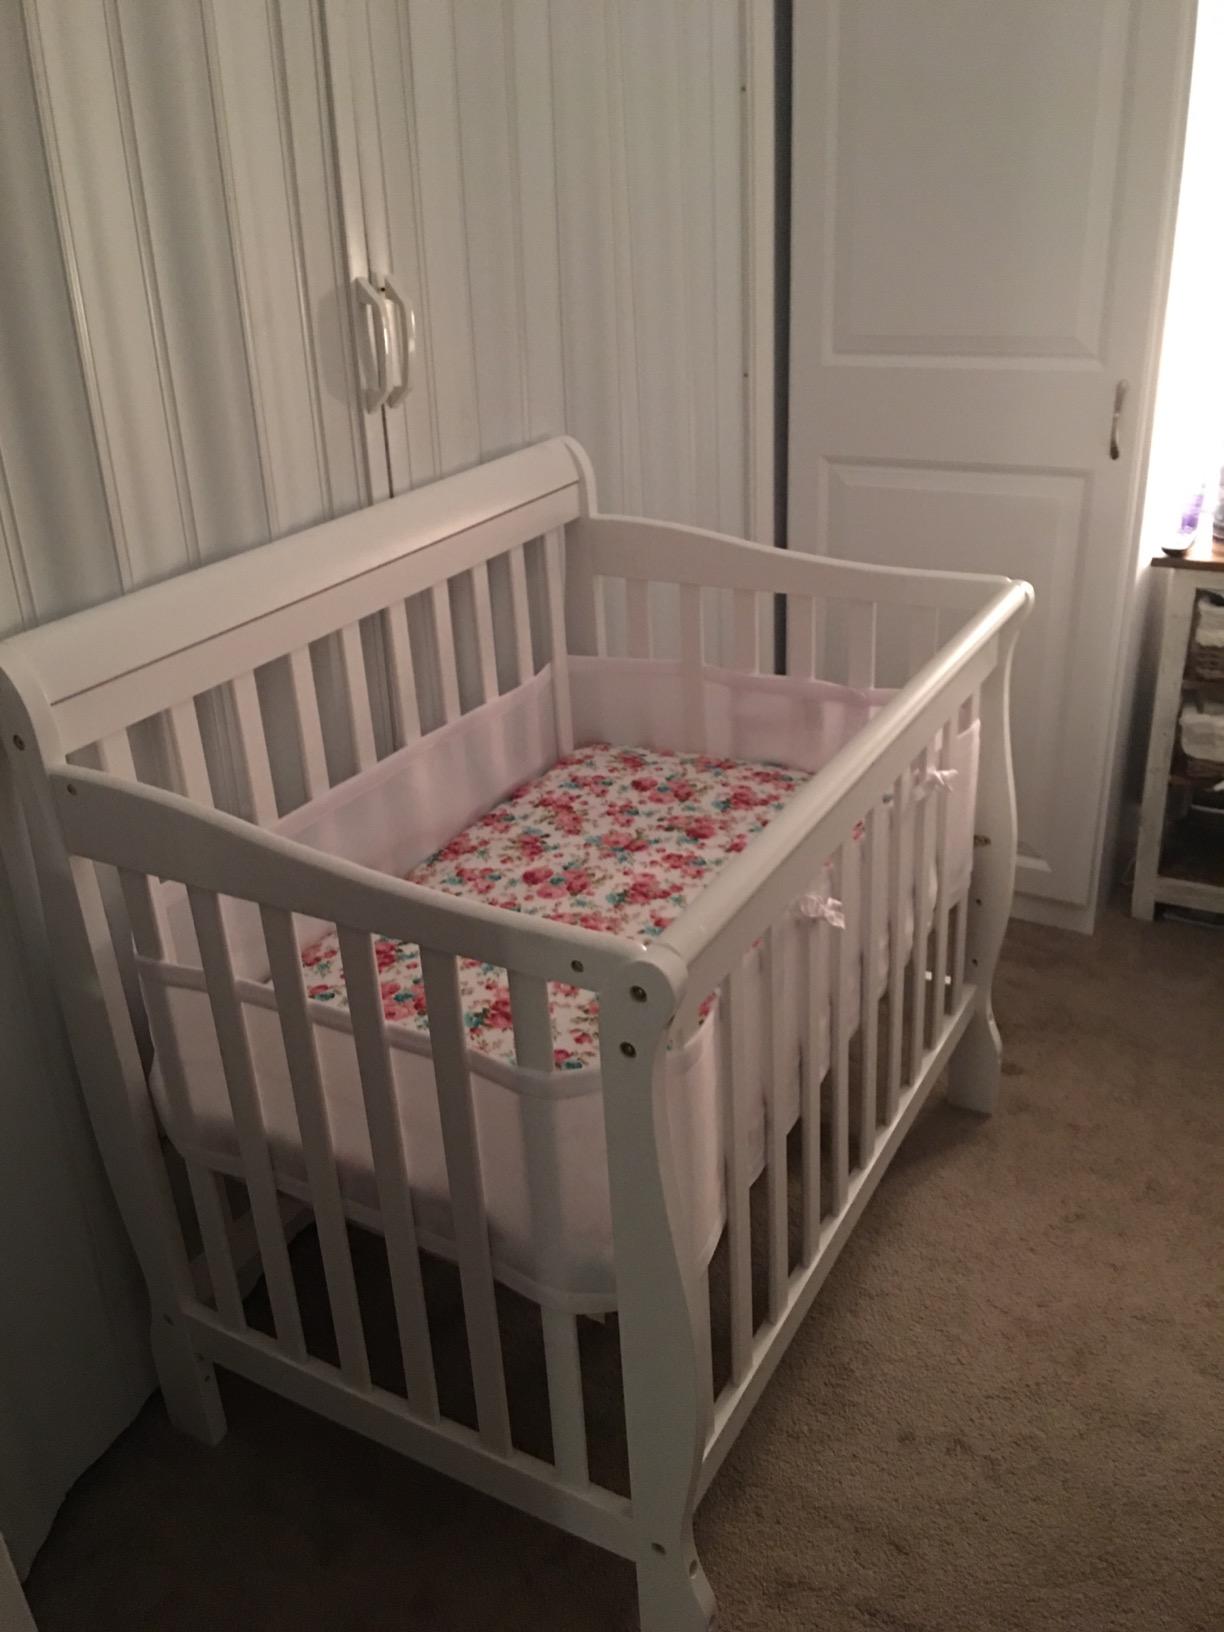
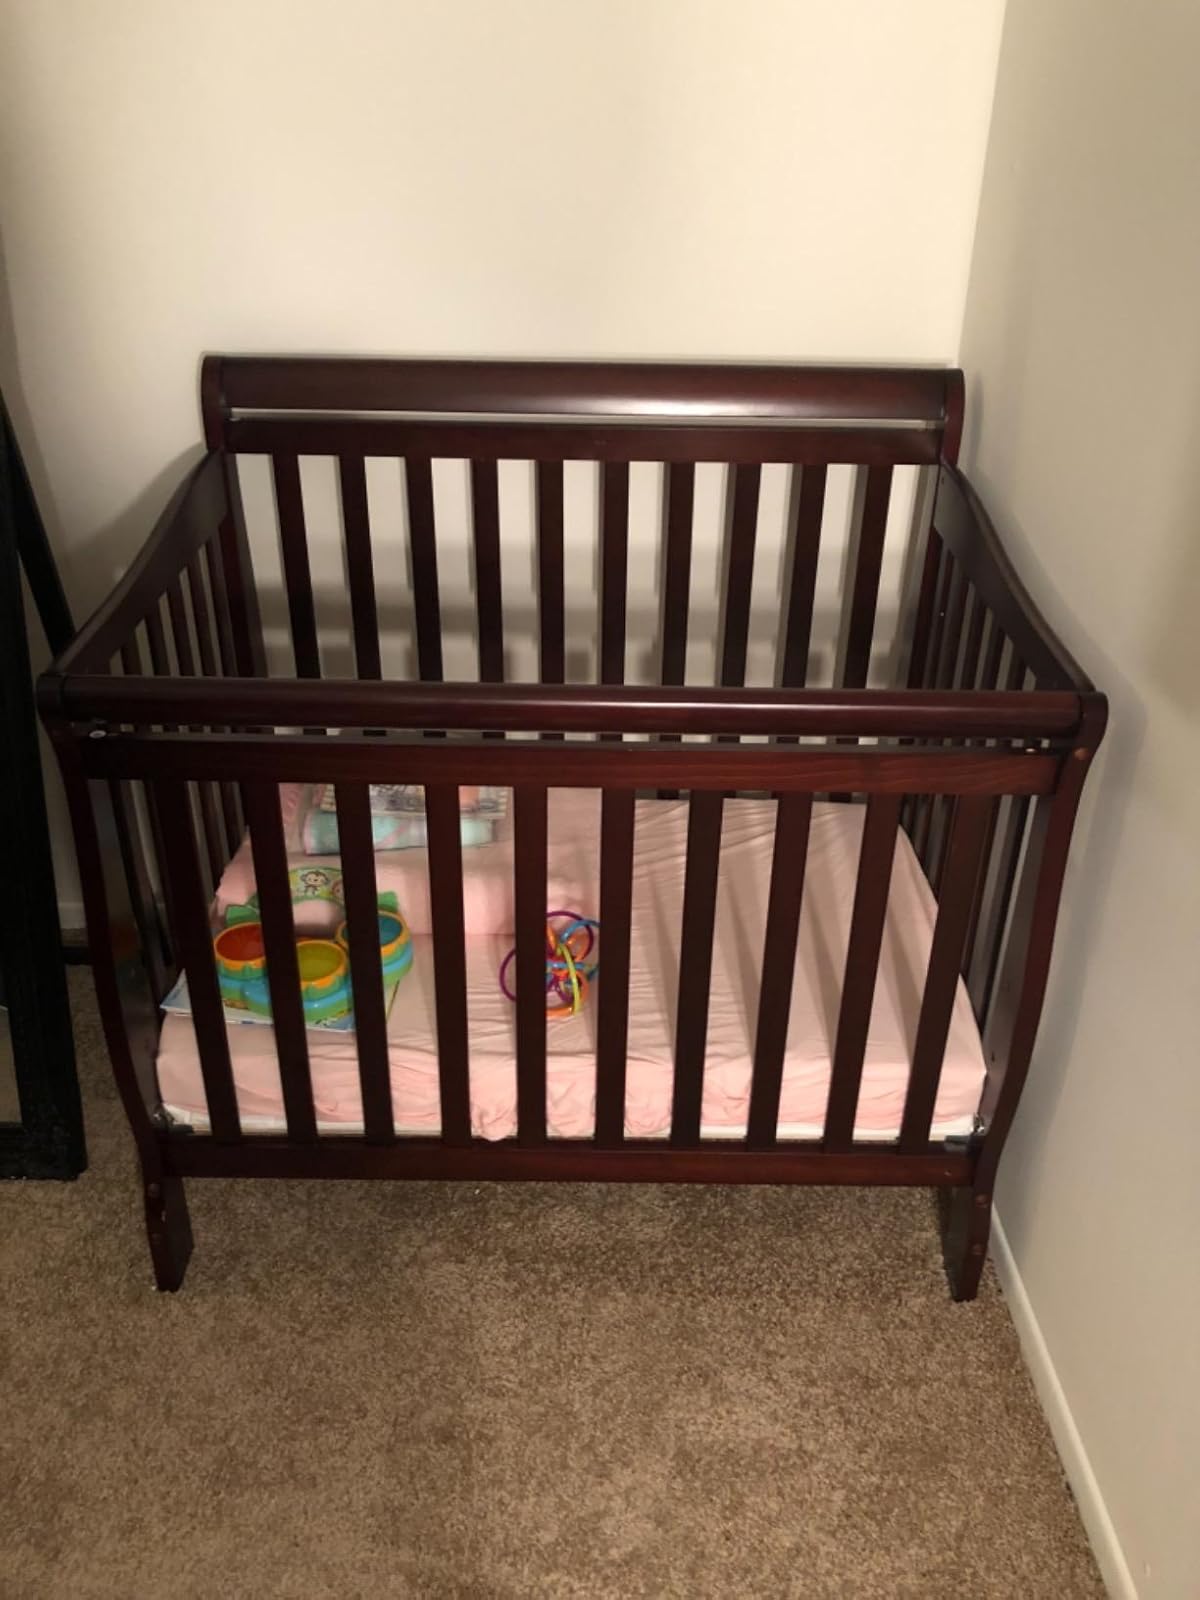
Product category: products_crib
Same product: no